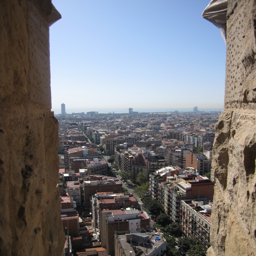
view from tower to the harbor